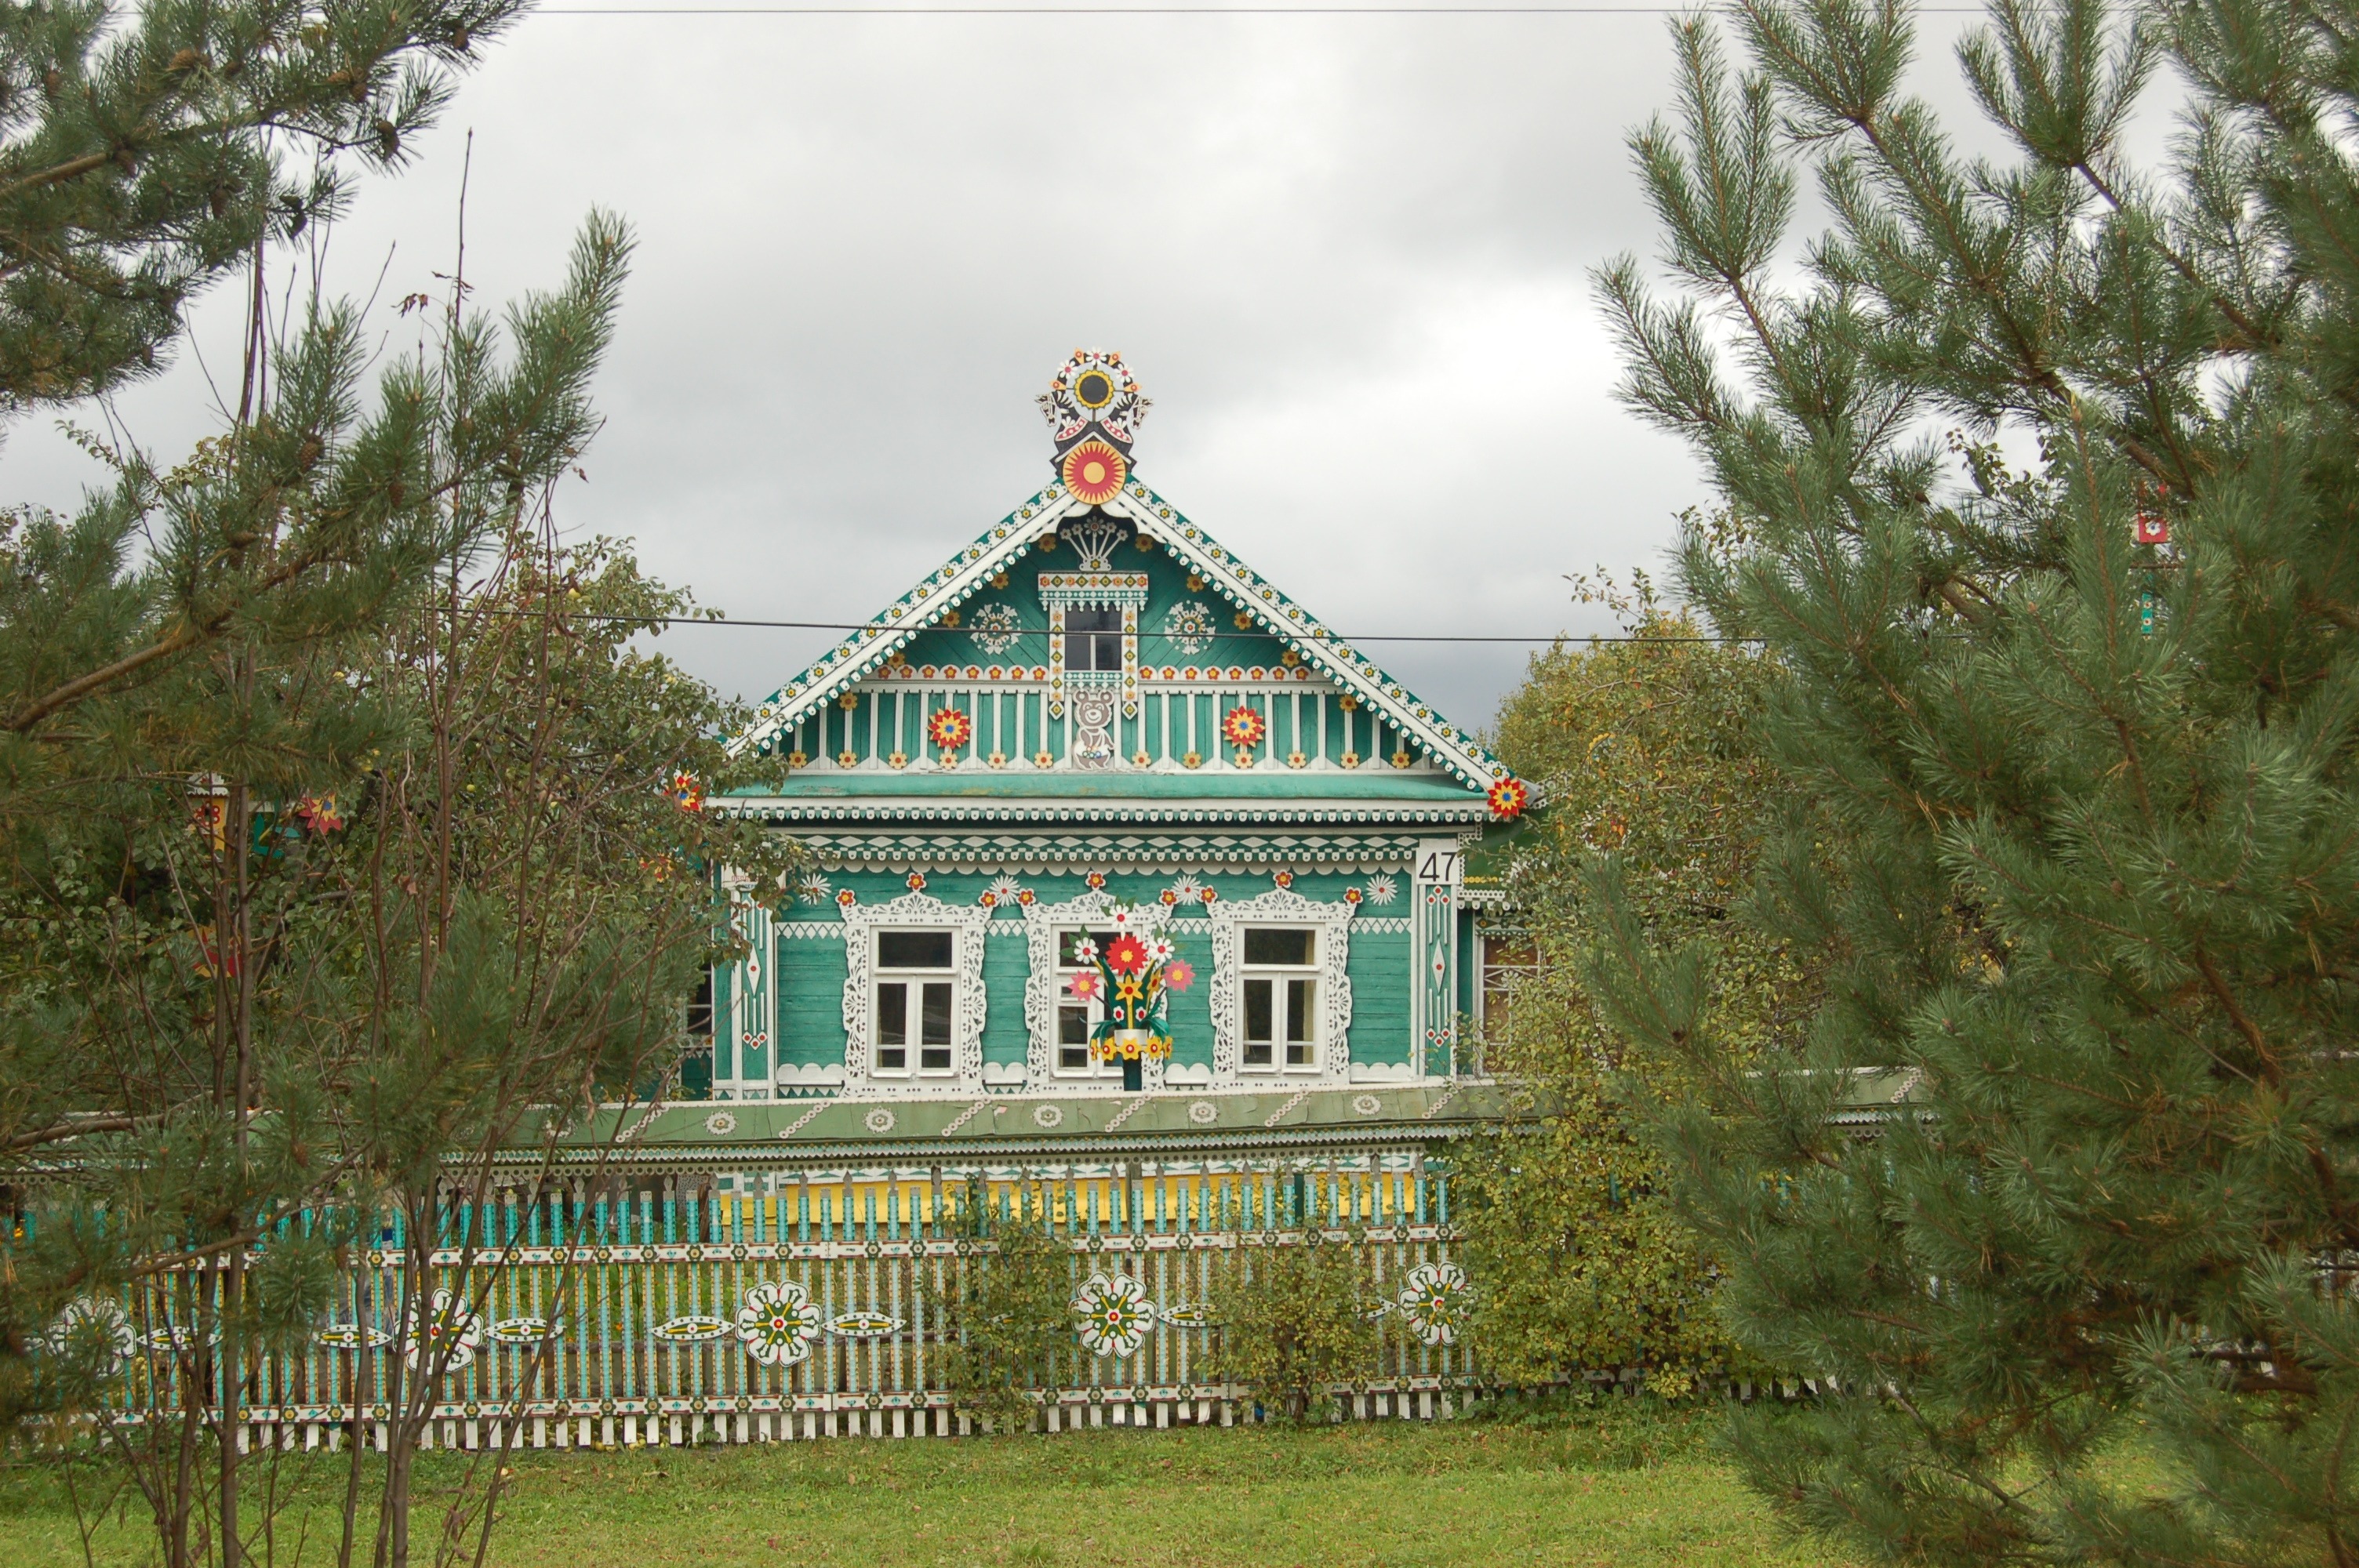
tree, countryside, house, building, chateau, home, church, chapel, garden, place of worship, monastery, estate, russia, chantal